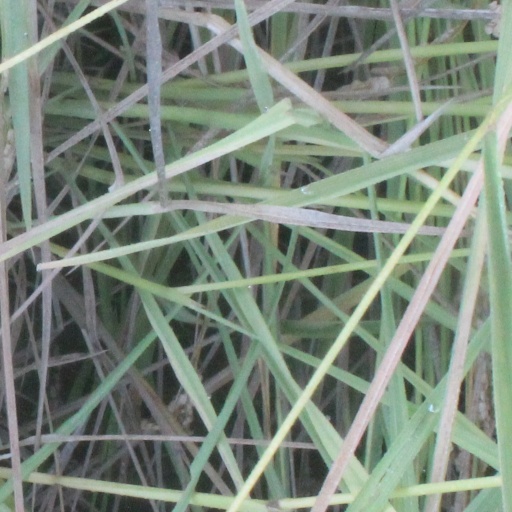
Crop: rice